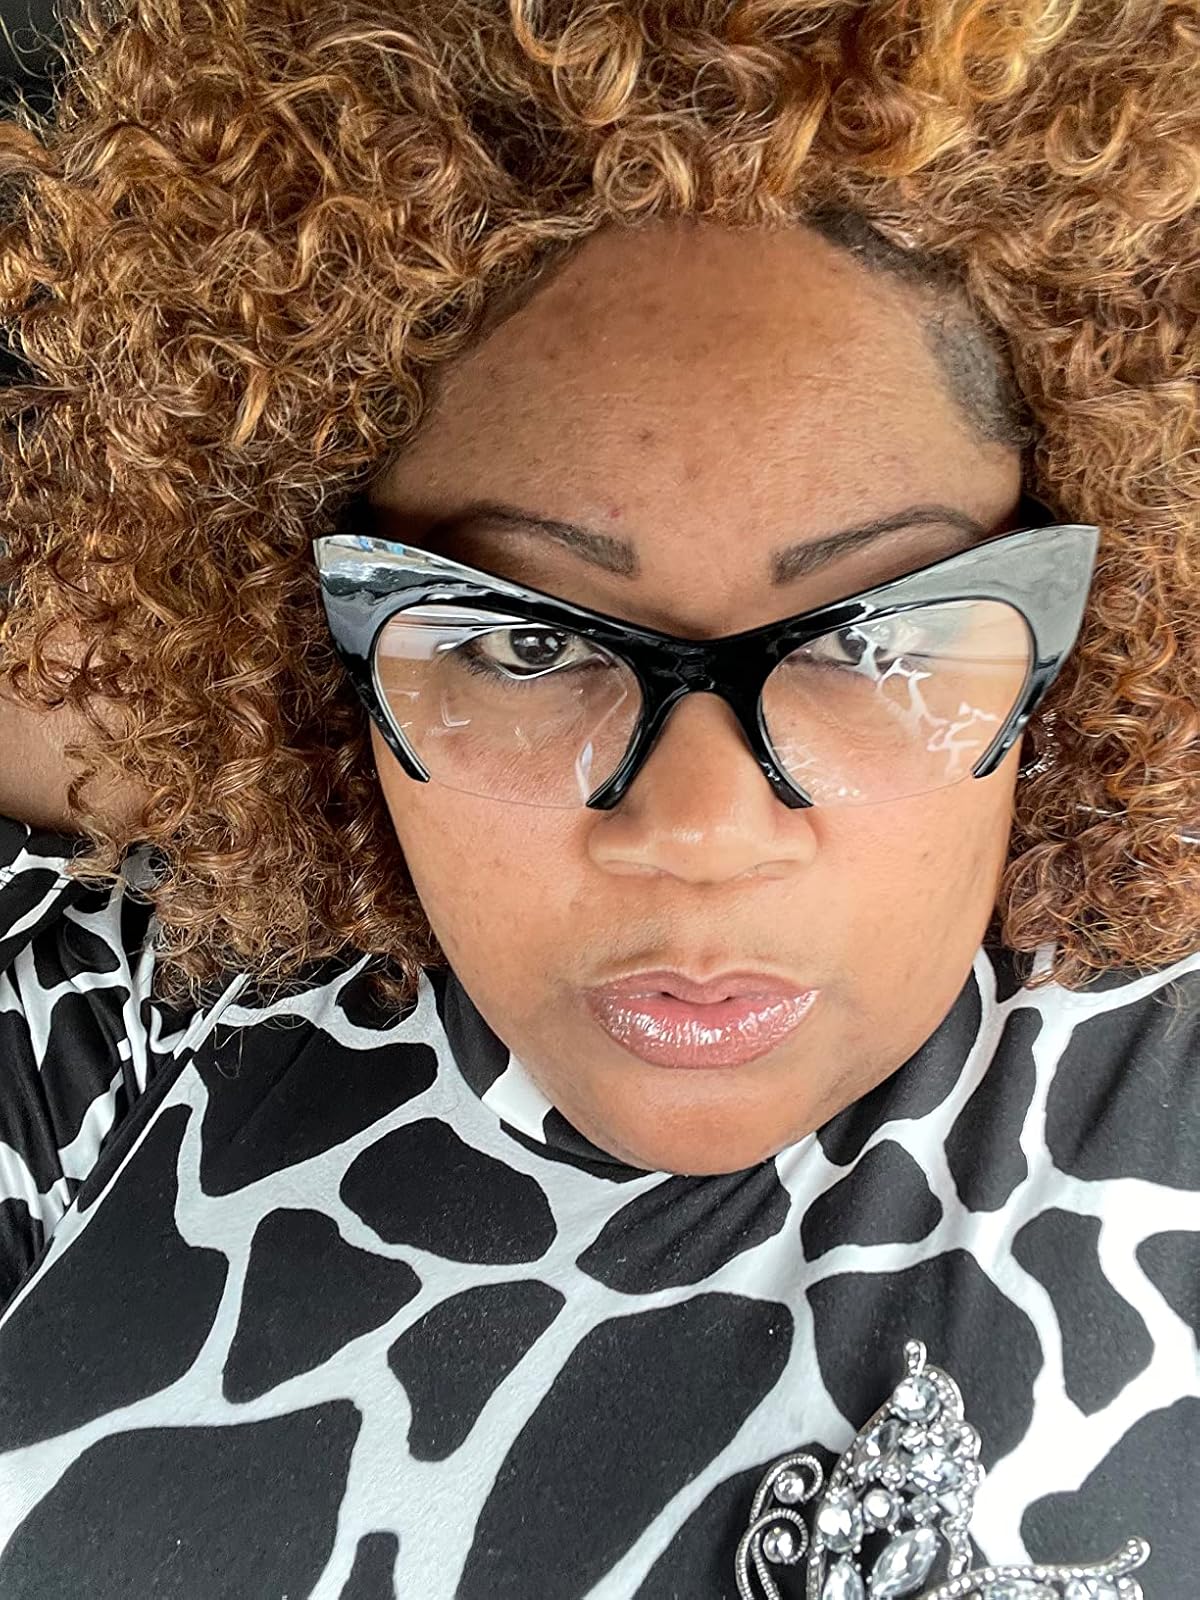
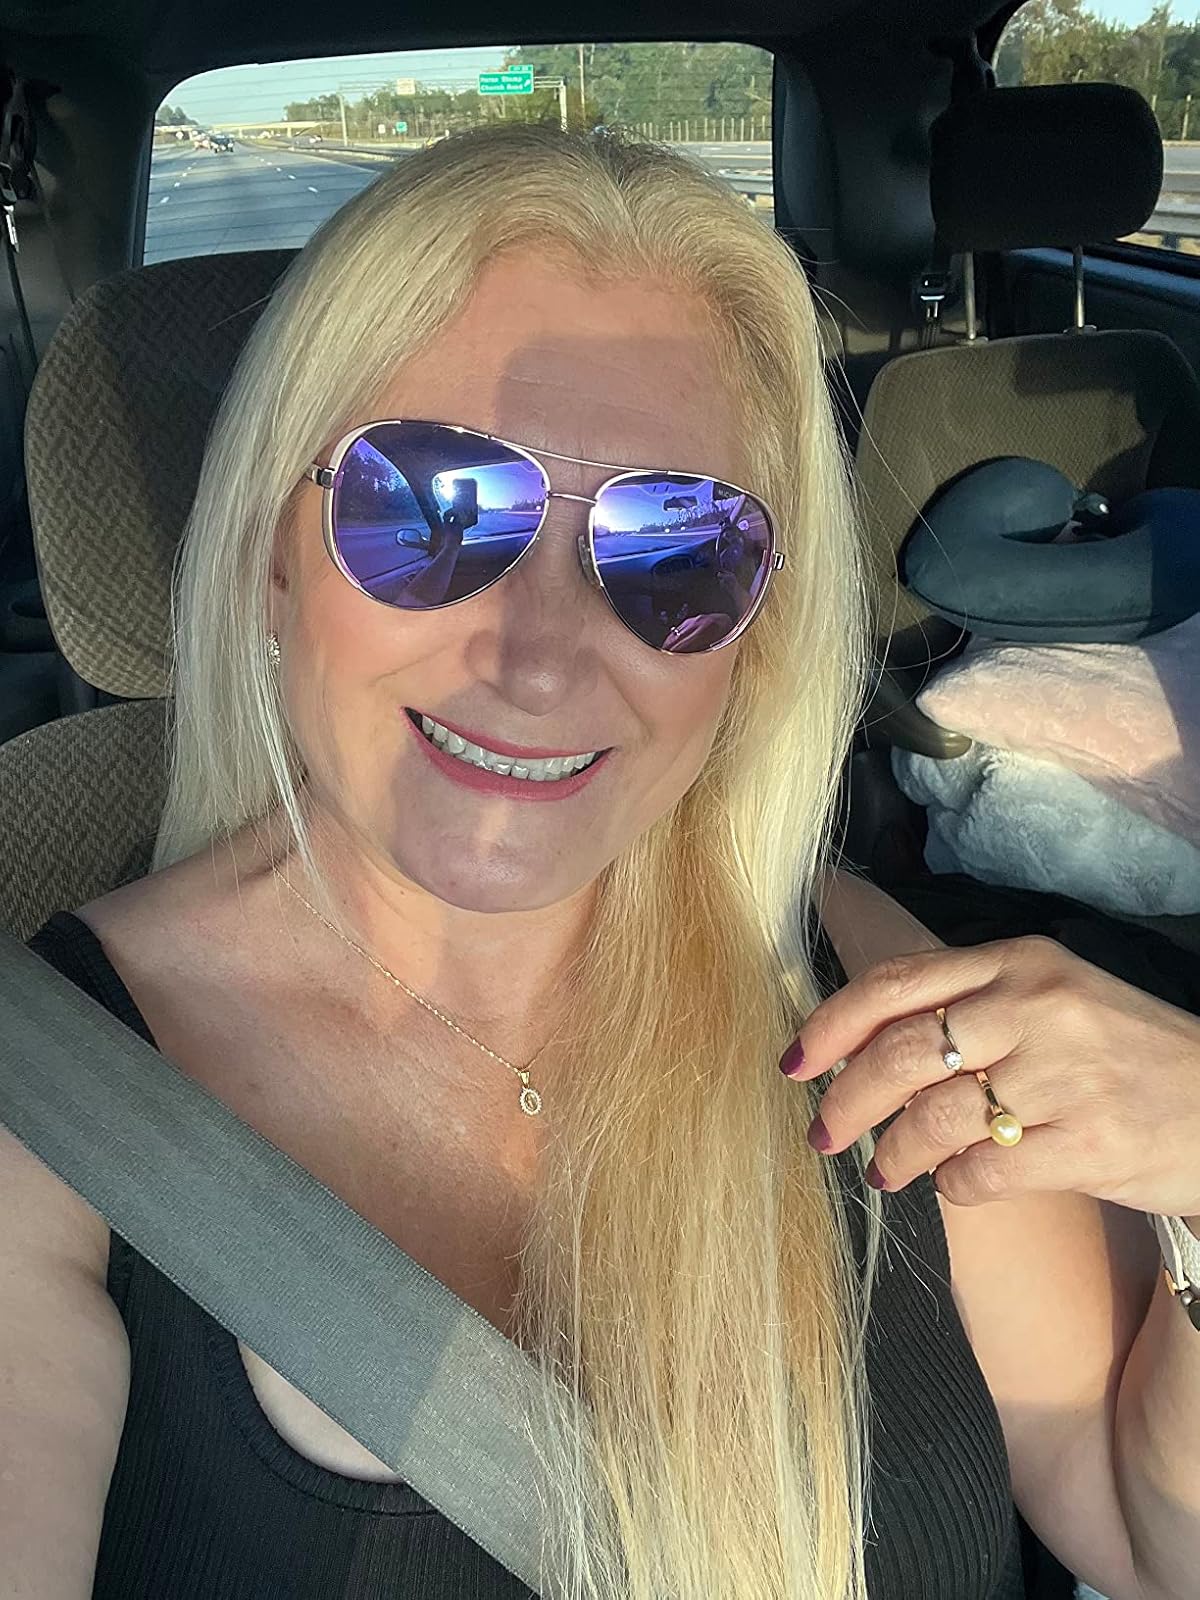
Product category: accessories_sunglasses
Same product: no